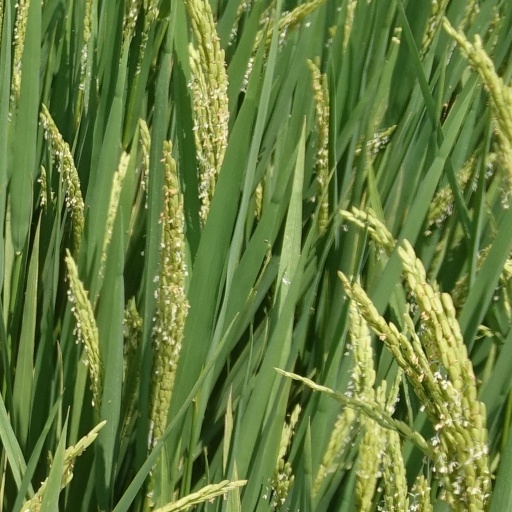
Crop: rice